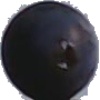
Label: blue_grape